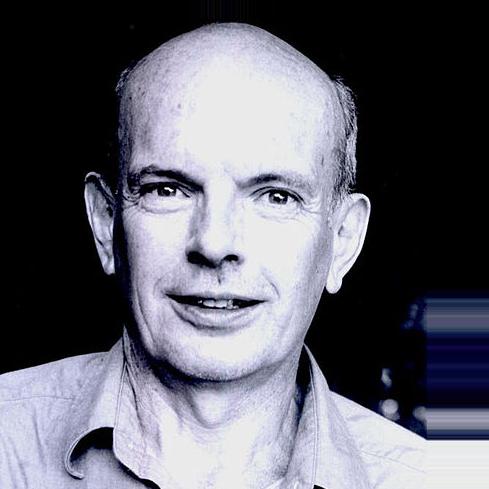
Age: 57